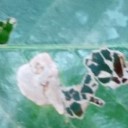
Label: Miner